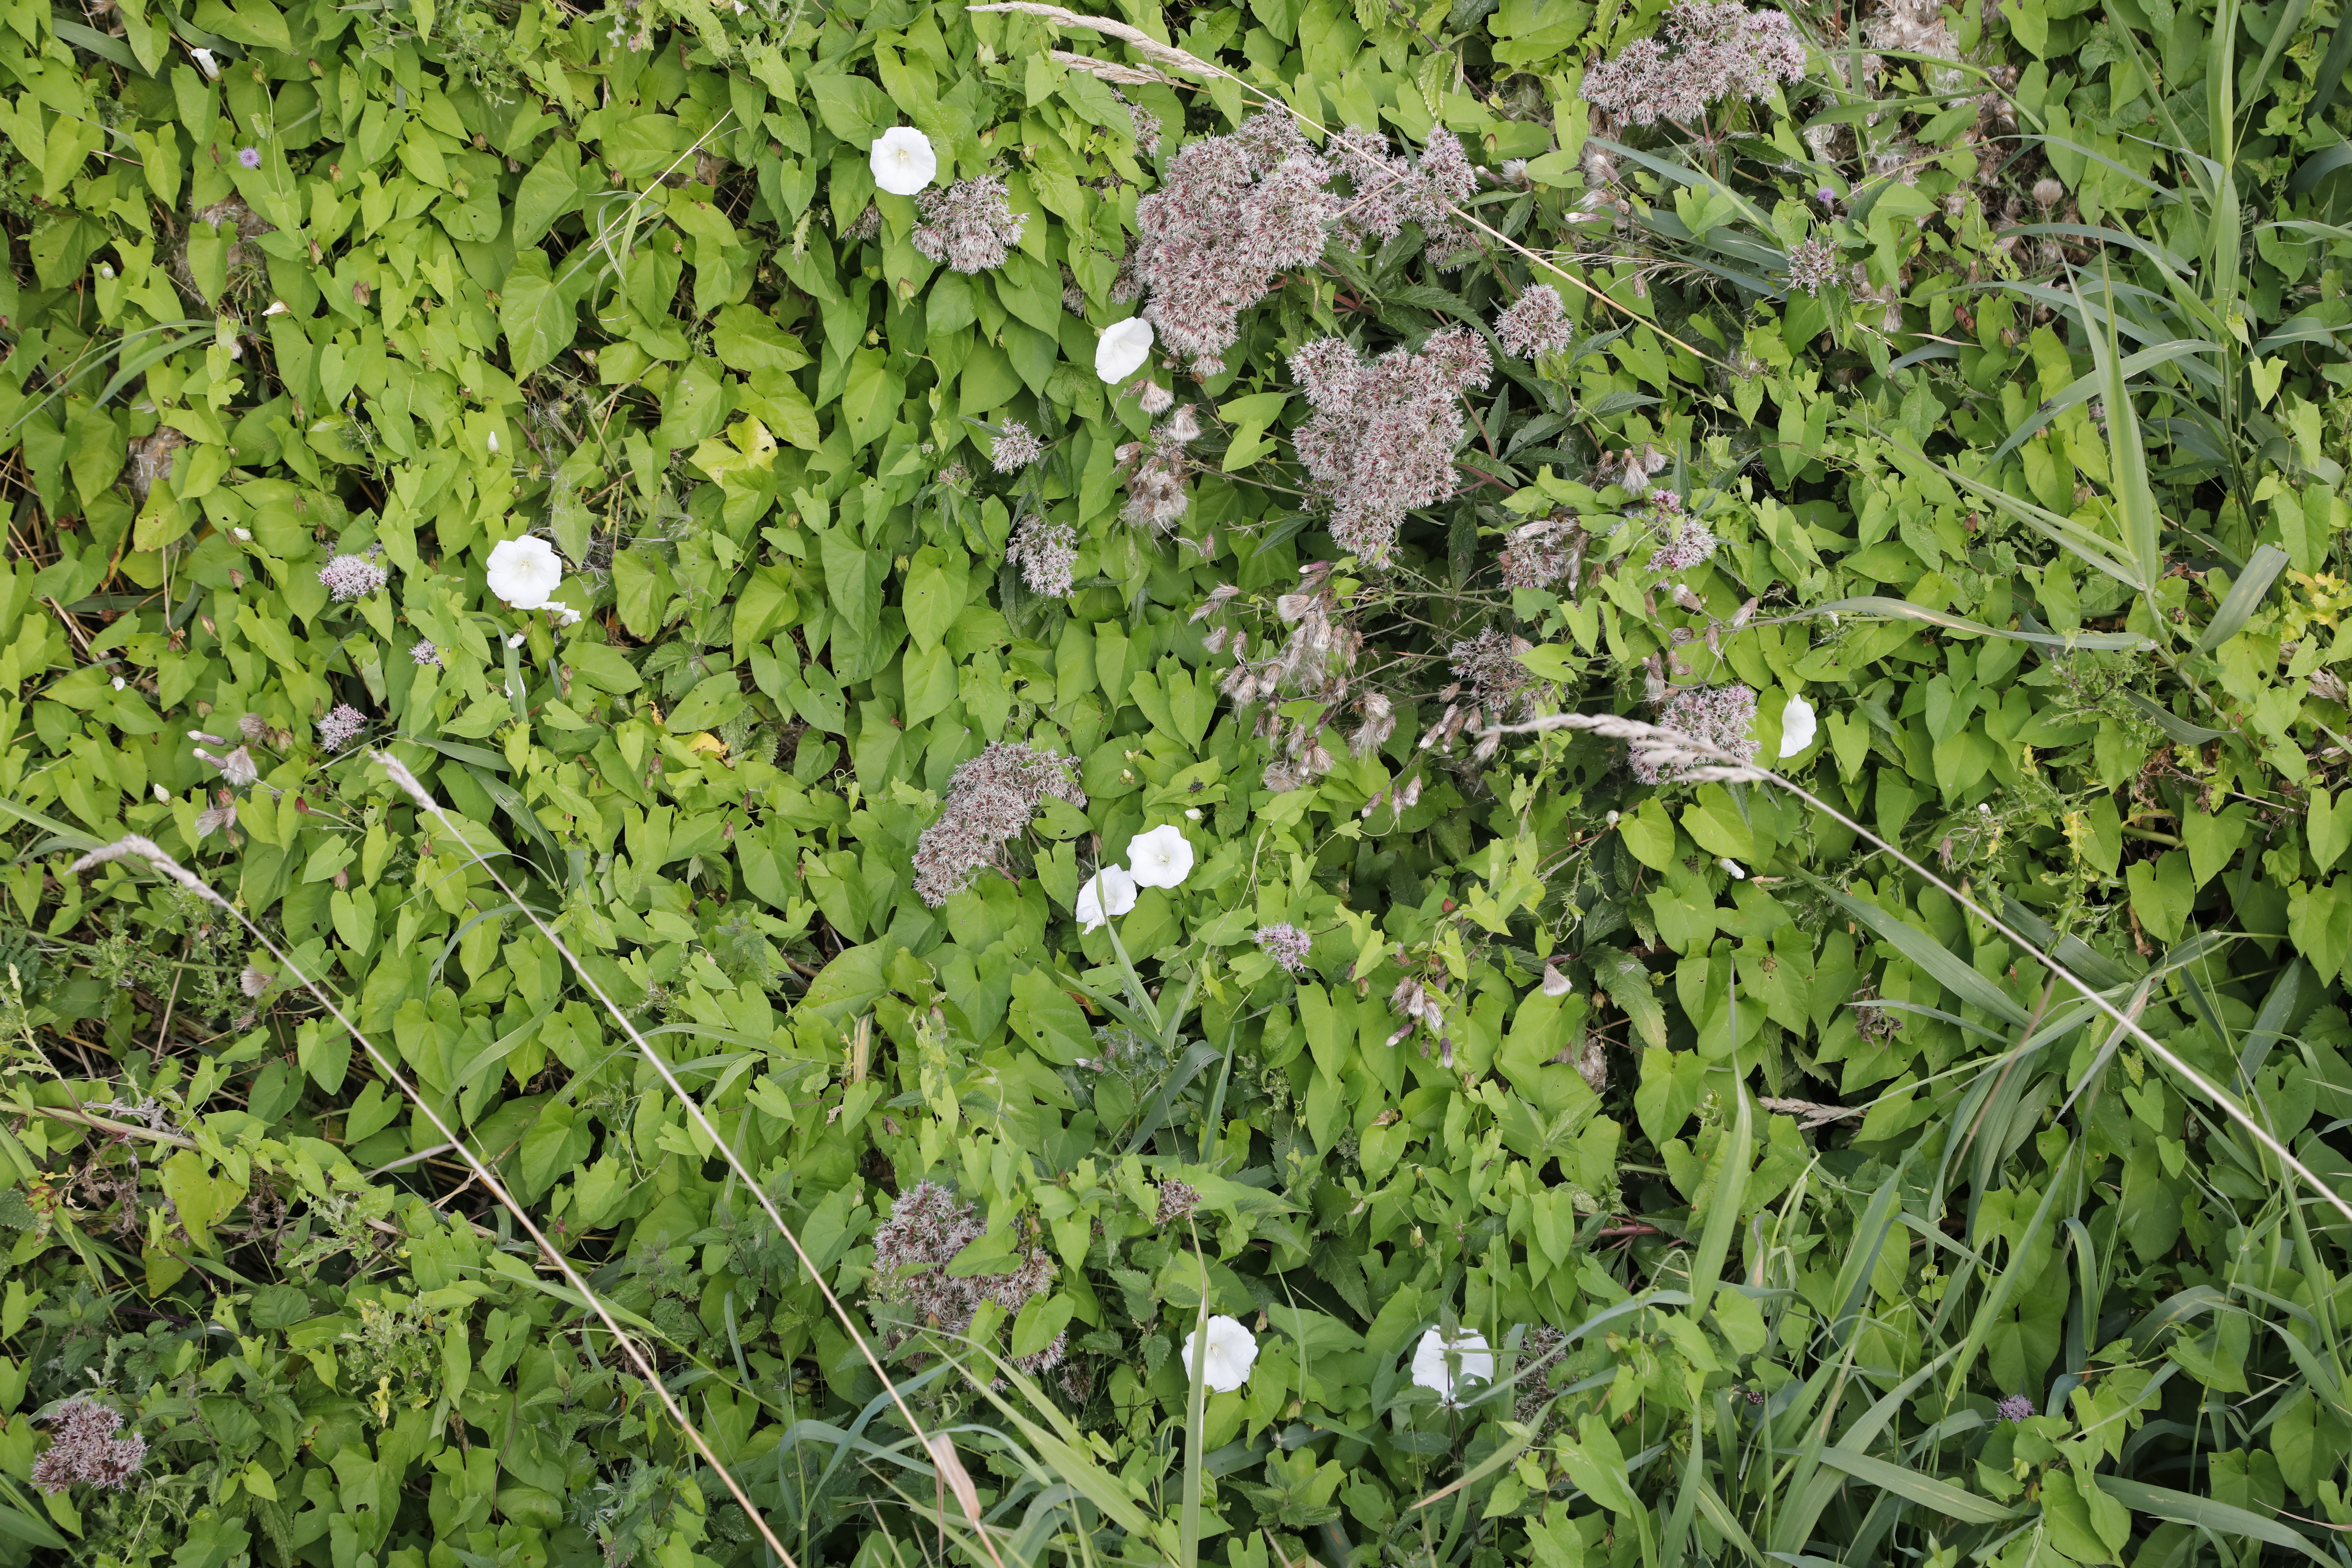
Plant species: Calystegia sepium, Cirsium arvense, Eupatorium cannabinum